Kirundi

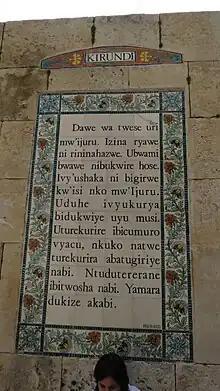
The Lord's Prayer in Kirundi (Church of the Pater Noster)

Kirundi was recognized an official language in Burundi by the 1962 Constitution of the Kingdom of Burundi. In accordance with the constitution, many Burundian government orders, especially those printed in the "Bulletin Officiel du Burundi" from 1962 to 1963, were written in both French and Kirundi. After the constitution was suspended in 1966, Kirundi remained a "de facto" official language in the country, though its use in government documents declined. In 1972, Kirundi was adopted as the official language of instruction in Burundian primary schools.